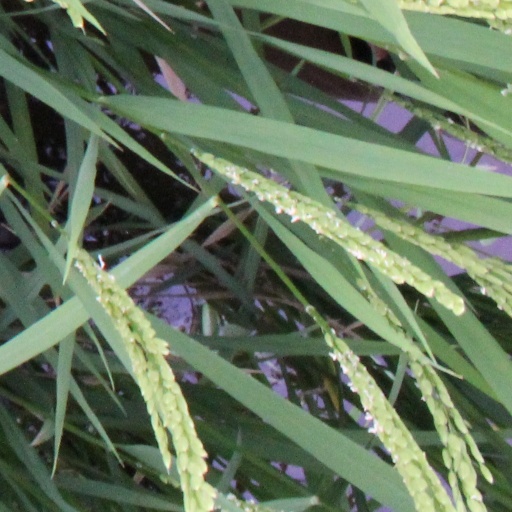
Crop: rice